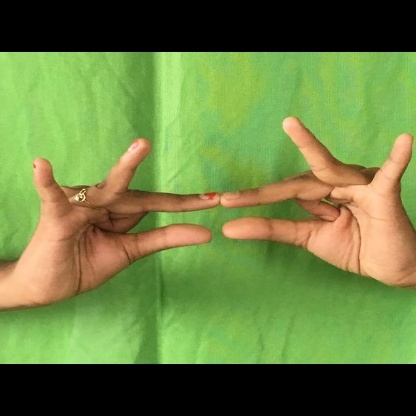
Mudra: Sakata